Celia Schultz

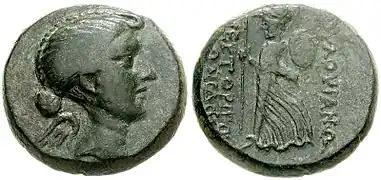
Coin (ca. 41-40 BCE) featuring a bust of Fulvia on the obverse, with a standing Athena on the reverse

Schultz's publications have centred on Roman Republican religion, sacrifice, and women. She published a commentary on Cicero's "De Divinatione I" (2014) and the monograph "Women's Religious Activity in the Roman Republic" (2006). She co-edited "Religion in Republican Italy" for Yale University Press in 2006, and "The Religious Life of Things" in 2016.